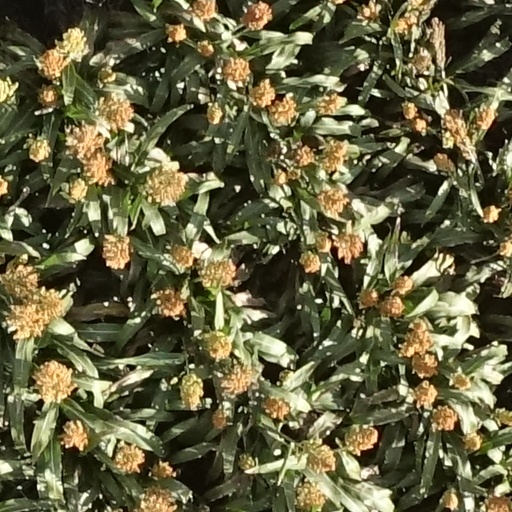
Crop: sorghum